Fu Yue

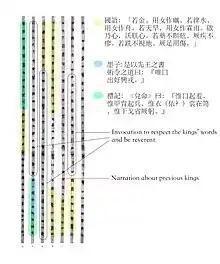
Structure and parallels of “Fu Yue zhi ming”, second section

Fu Yue was originally a labourer, skilled at making walls for defence. Being unable to subscribe towards the repair of certain roads, he then worked upon them himself. According to the "Records of the Historian," Wu Ding dreamt he would obtain a sage person named Yue 說, and dispatched his officials throughout his reign to find him according to the features seen in the dream, Fu Yue was discovered in a workshed and received the appointment. The life is also narrated in the voice of minister Bai Gong Zi Chang (白公子張) in the "Guoyu".